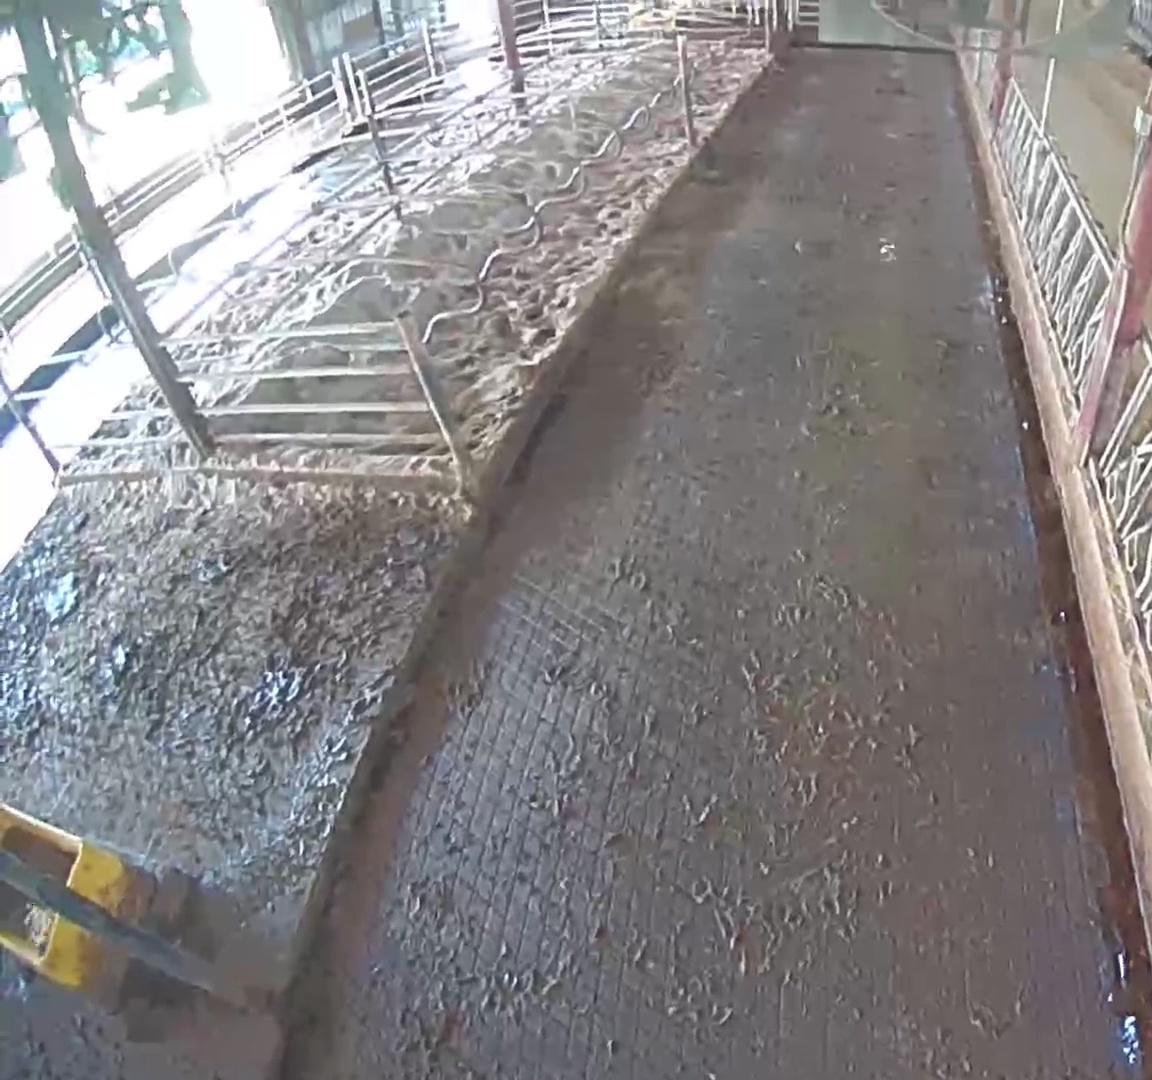
Number of cows: 0